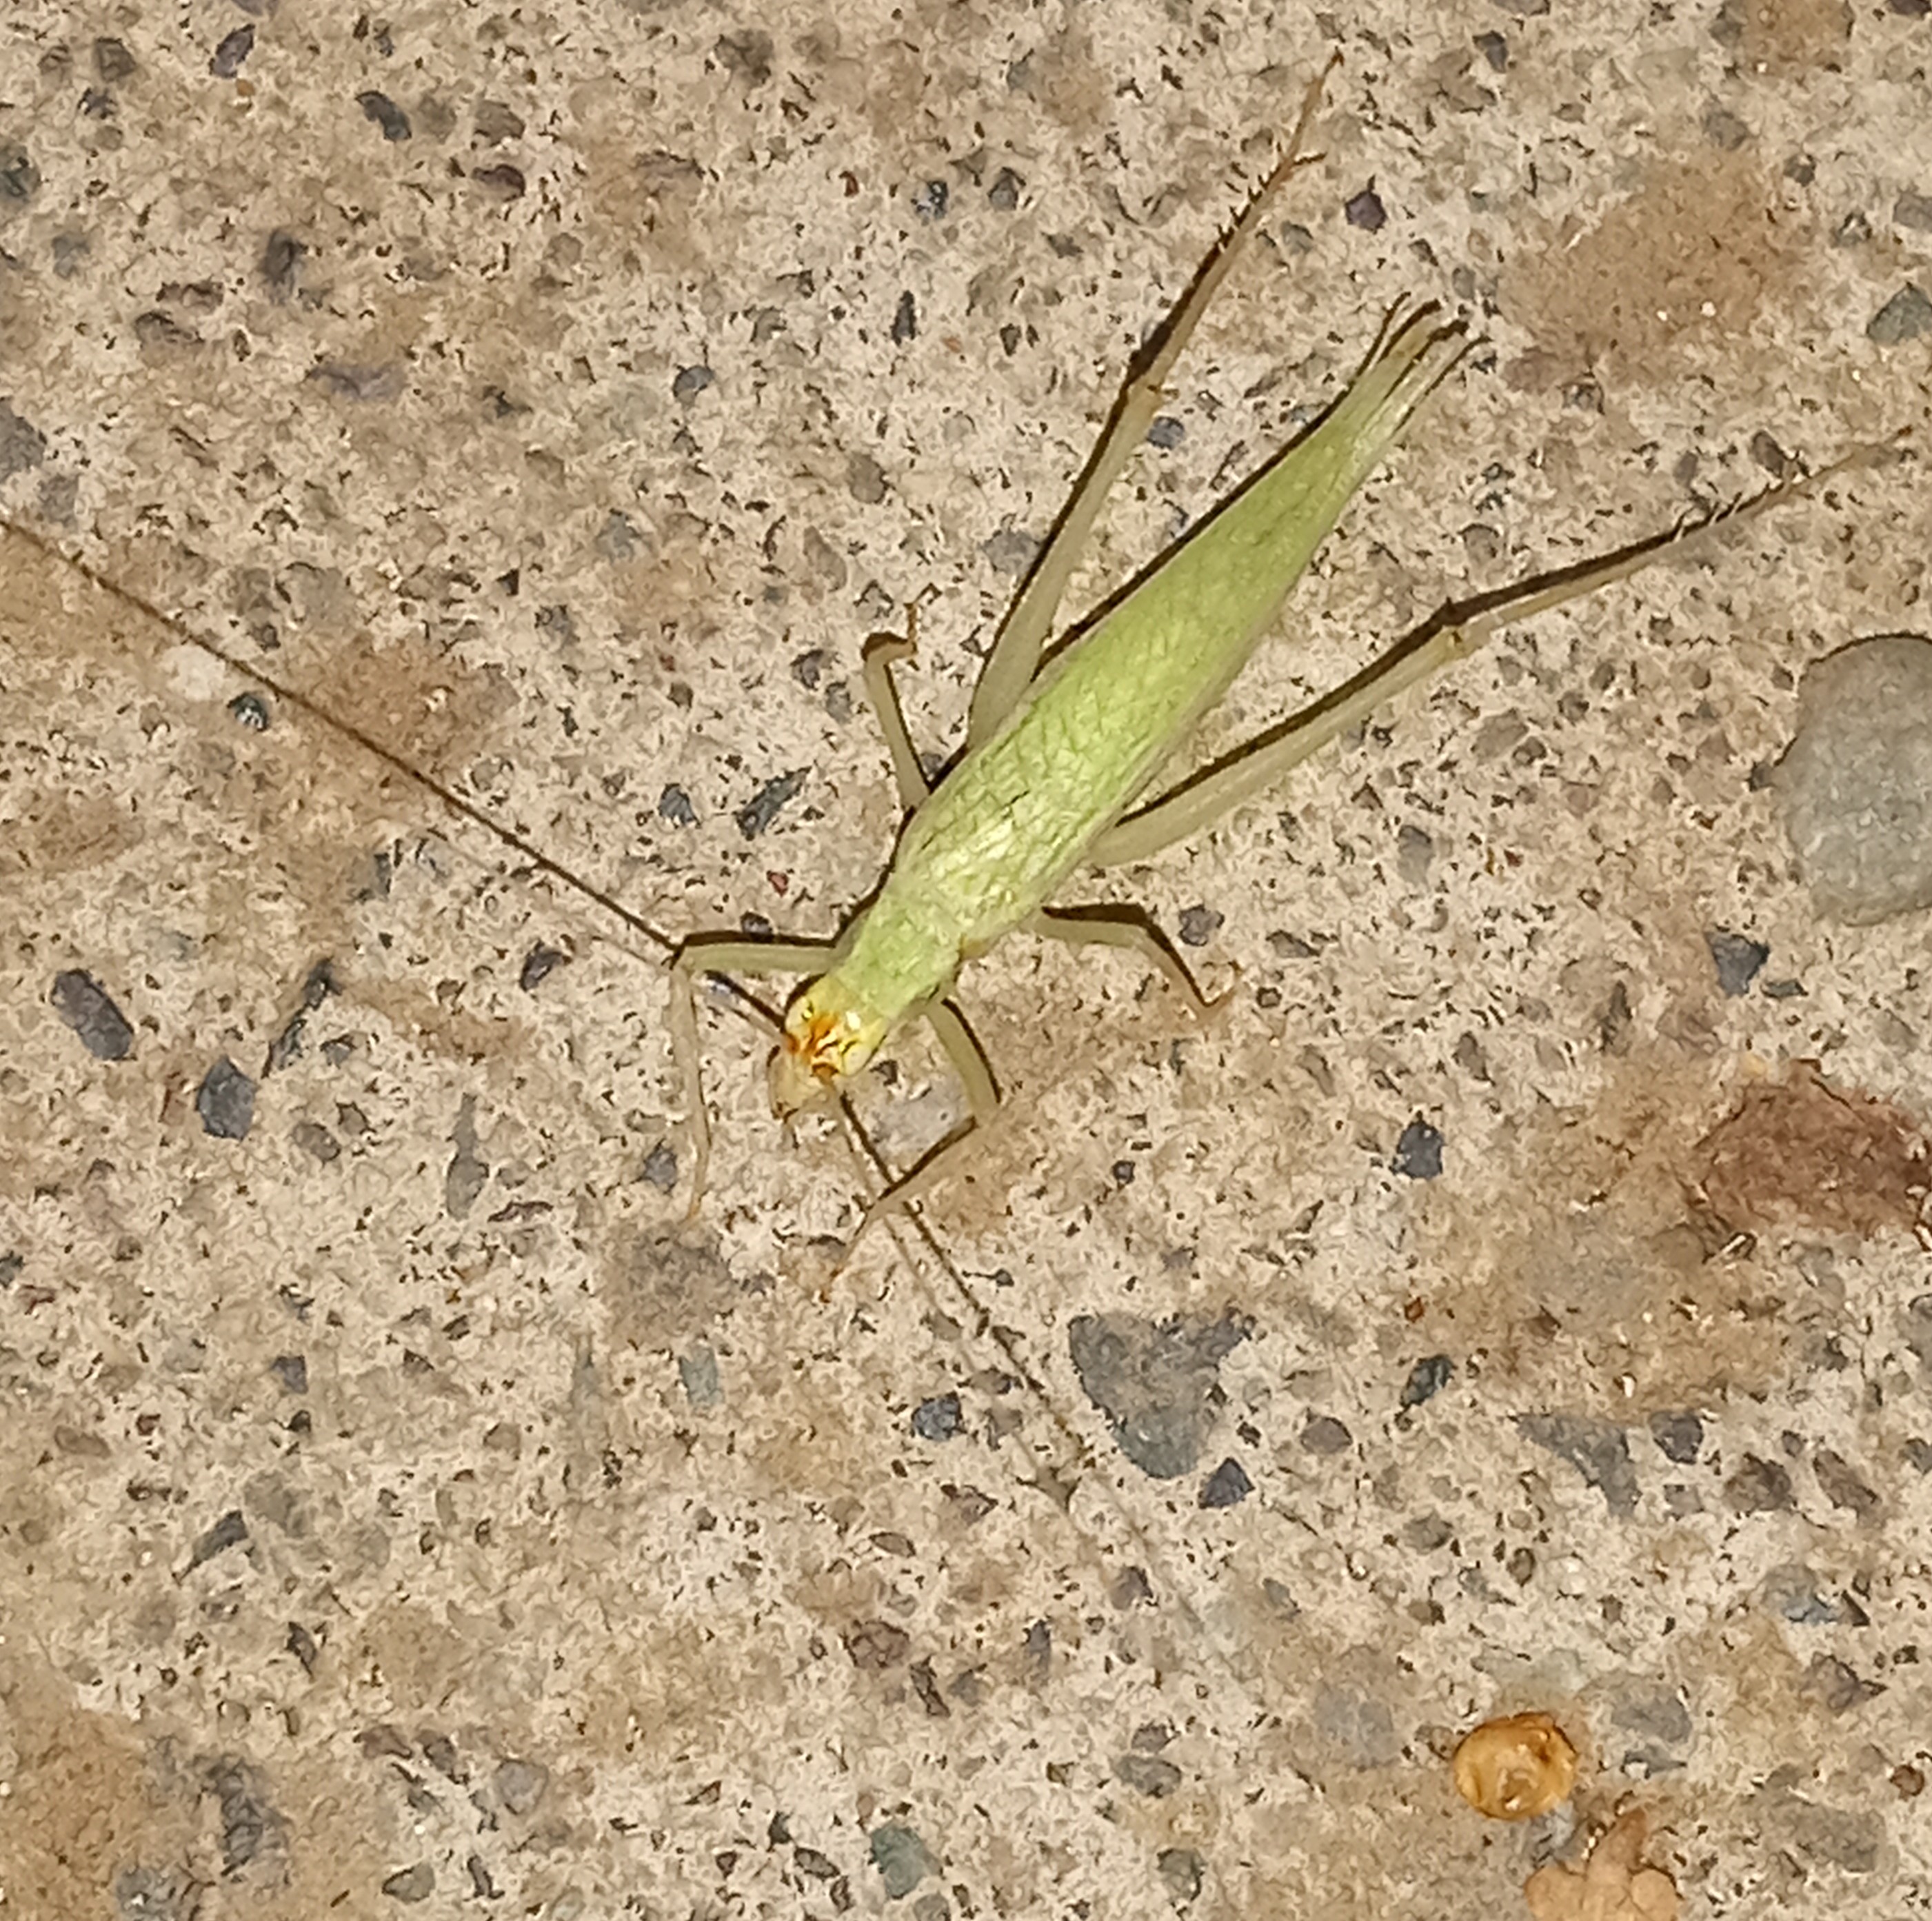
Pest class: occasional_pest